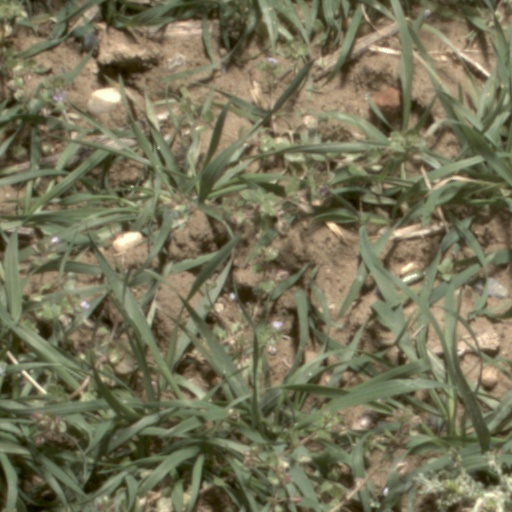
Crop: wheat